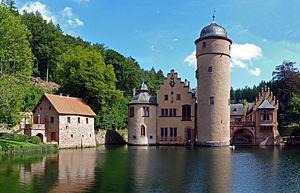
Le château de Mespelbrunn est un château de style Renaissance sur le territoire de la ville de Mespelbrunn, entre Francfort et Wurtzbourg, construit près de la vallée d'Elsava, dans la forêt de Spessart. C'est l'un des châteaux entouré d'eau les plus visités d'Allemagne.